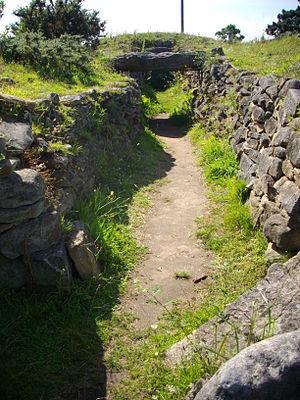
Dolmen de la pointe de Bilgroix en Arzon (Morbihan, France)
Le dolmen de la pointe de Bilgroix est une allée couverte sous cairn d'Arzon, dans le Morbihan en France.
Cet article recense les sites mégalithiques du Morbihan, en France.